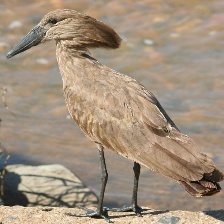
Species: HAMERKOP
Scientific name: SCOPUS UMBRETTA